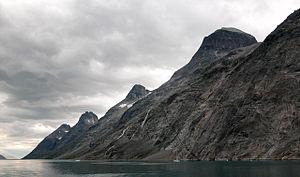
Le passage du Prince Christian est une voie d'eau dans le Sud du Groenland.